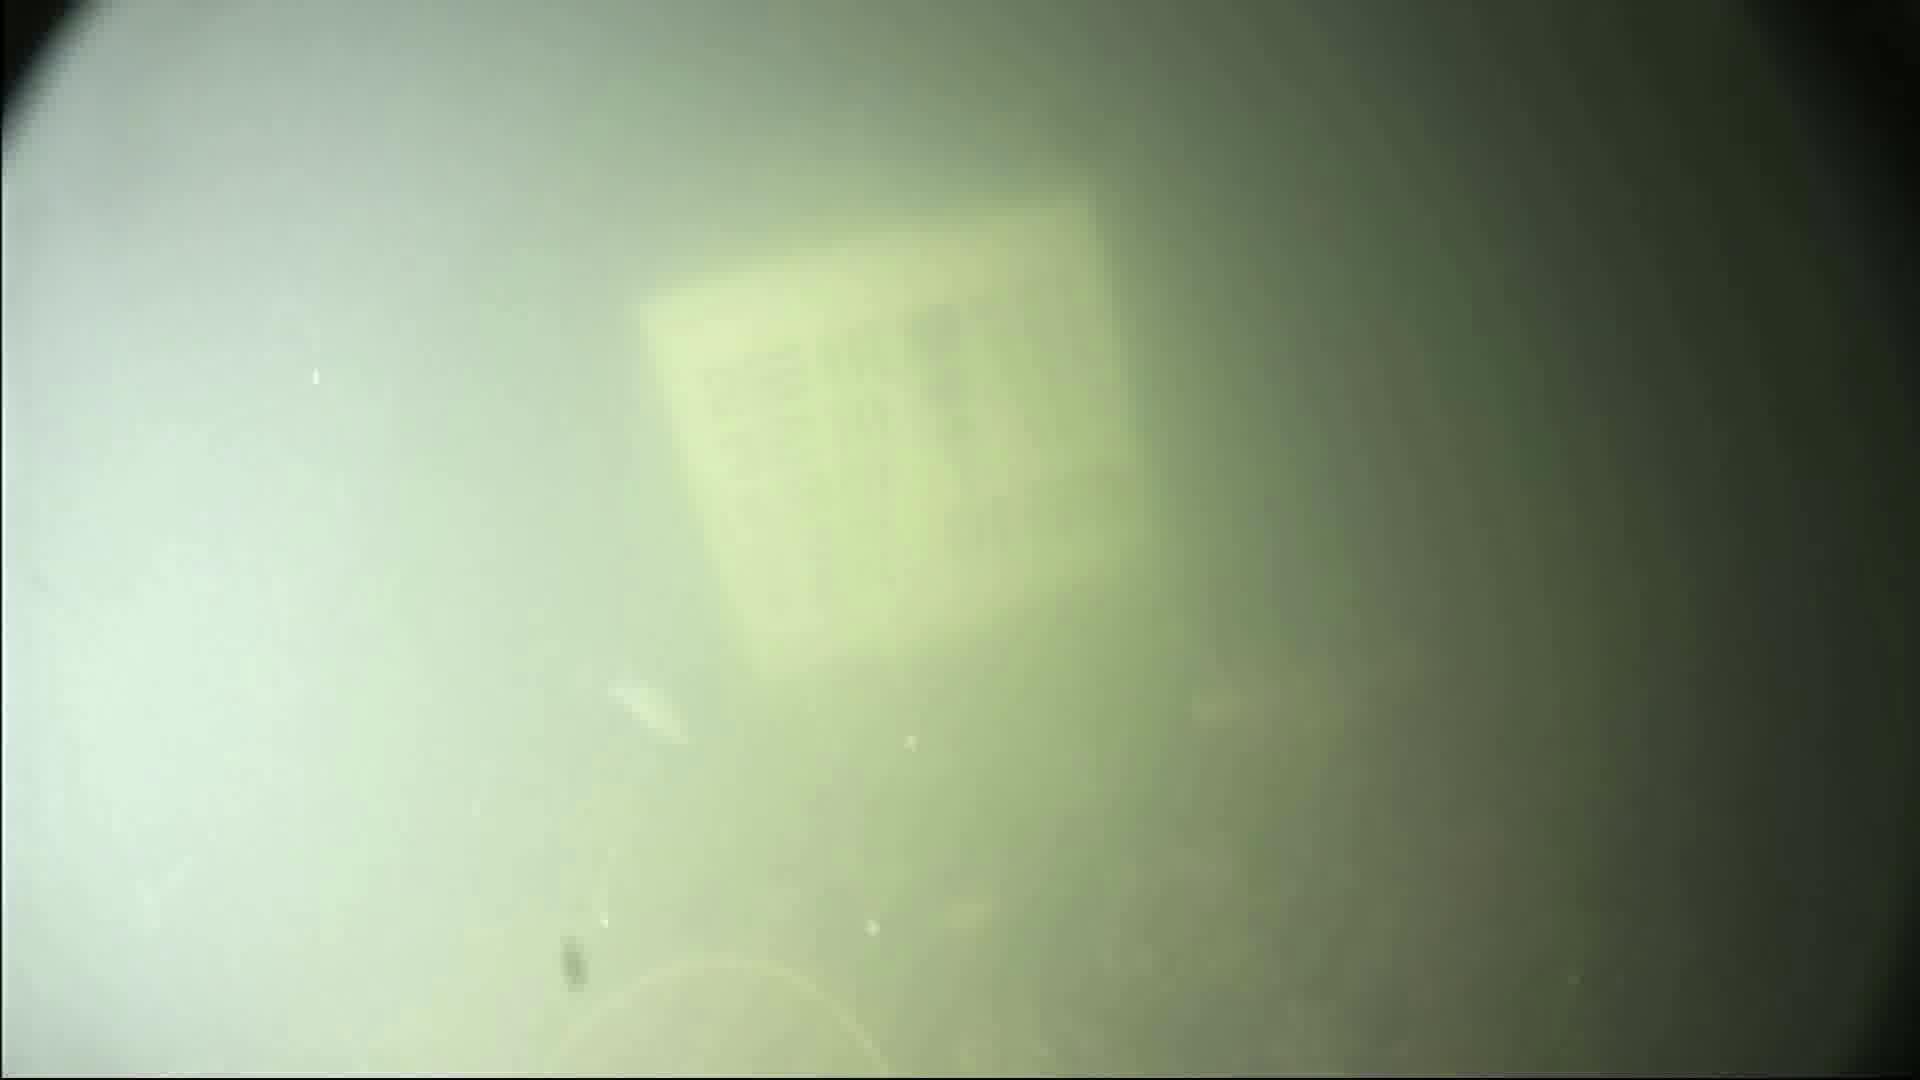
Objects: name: jellyfish